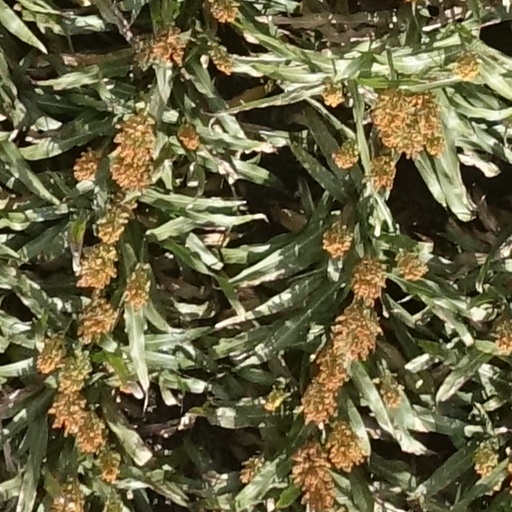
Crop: sorghum